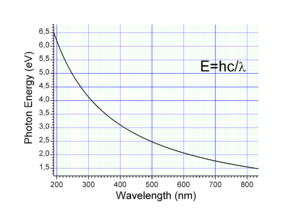
Diagramme pour montrer la lien entre l'energie d'un photon et son longueur d'onde.